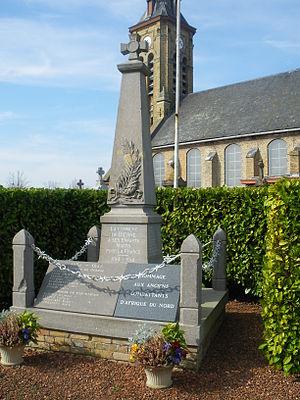
Vue du monument aux morts de Bierne.
Bierne est une commune française située dans le département du Nord, en région Hauts-de-France.